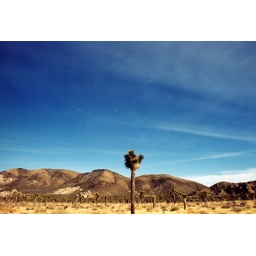
A lone joshua tree underneath a big desert sky